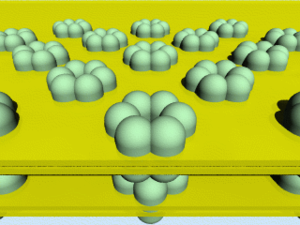
Description
Les jonctions communicantes, aussi appelées jonctions gap ou macula communicans ou nexus ou jonctions lacunaires ou encore jonctions perméables, sont des jonctions intercellulaires mettant en relation le cytoplasme de deux cellules voisines. Chez l'être humain, les jonctions communicantes se situent principalement dans le système nerveux central, le cœur, le foie, la rétine, les vaisseaux sanguins et les muscles lisses.
Un canal ionique est une protéine membranaire qui permet le passage à grande vitesse d'un ou plusieurs ions. Il existe de nombreux types de canaux ioniques. Ils peuvent être sélectivement perméables à un ion tel que le sodium, le calcium, le potassium ou l'ion chlorure, ou bien à plusieurs ions à la fois. Les canaux ioniques sont présents dans la membrane de toutes les cellules. Ils ont un rôle central dans la physiologie des cellules excitables comme les neurones ou les cellules musculaires et cardiaques. Ils jouent aussi un rôle crucial dans la physiologie des reins.